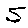
Label: 5